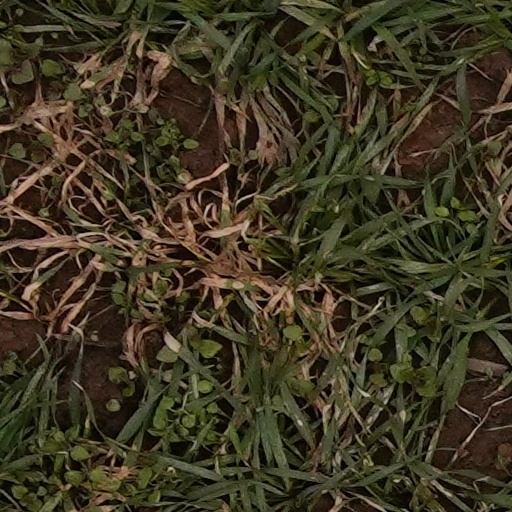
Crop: wheat